Have with You to Saffron-Walden

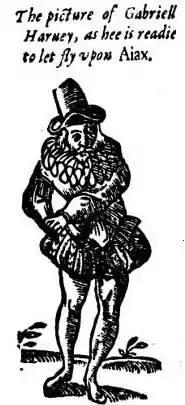
Caricature of Harvey from the pamphlet, entitled "picture of Gabriel Harvey as he is ready to let fly upon Ajax". This depicts him rushing to the toilet at the thought of Nashe's publication. "Ajax" is a common Elizabethan pun on "a jacks", slang for toilet.

"Have with You to Saffron-Walden, or, Gabriell Harveys Hunt Is Up" is the title of a pamphlet written by Thomas Nashe and published in London in late 1596 by John Danter. The work is Nashe's final shot in his four-year literary feud with Dr. Gabriel Harvey. It consists of title-page, epistle dedicatory, an address to "all Christian Readers", and a lengthy dialogue between five characters.